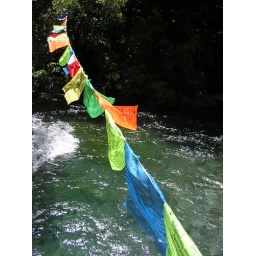
bridge over troubled water